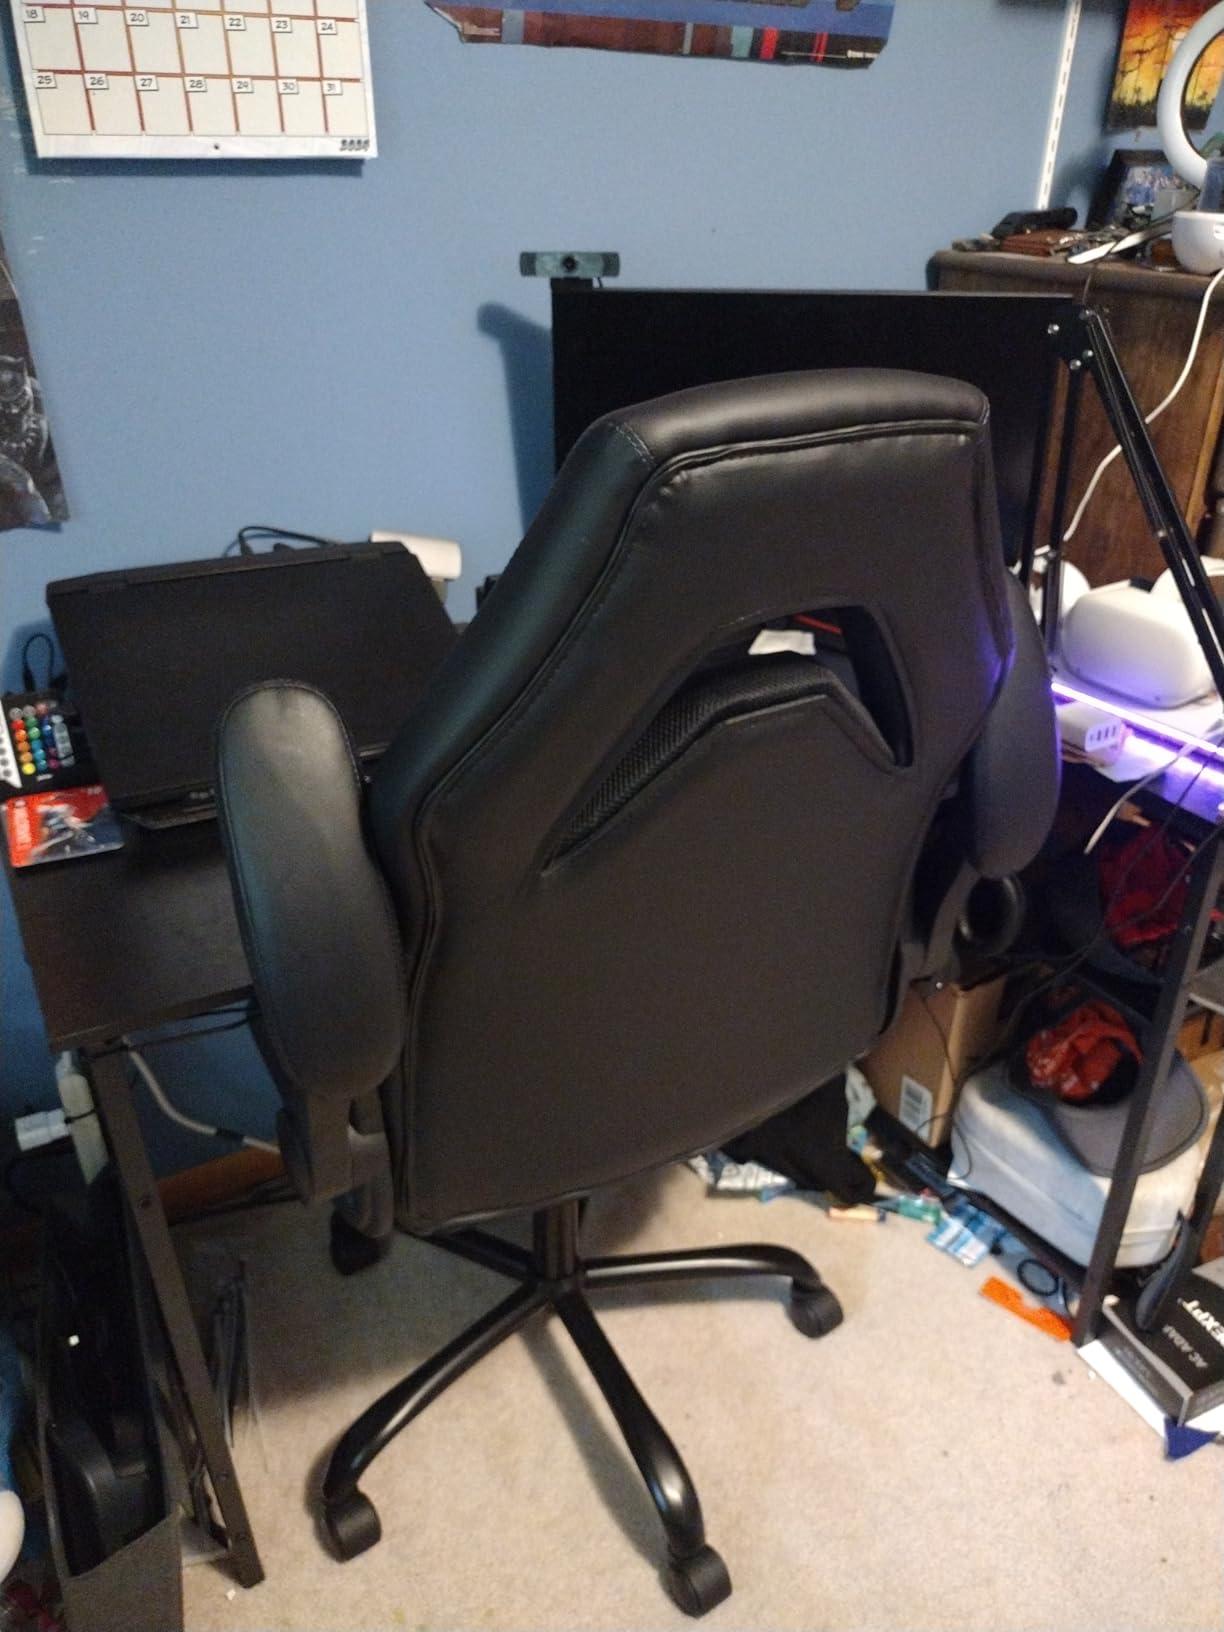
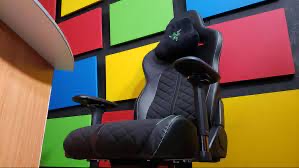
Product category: items_chair
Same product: no